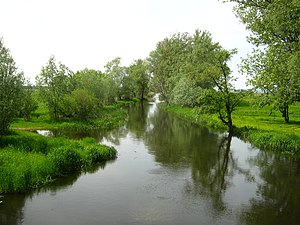
Naturparker i Tyskland / Naturparker
Naturparker i Tyskland er en liste over de 104 naturparker der er er oprettet i henhold til § 27 i Bundesnaturschutzgesetz. De omfatter omkring 25% af Tysklands areal.